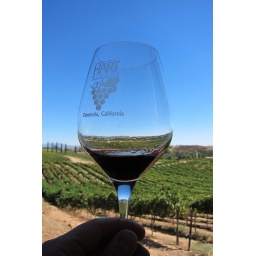
Hart Winery: red wine glass against scenic vineyard